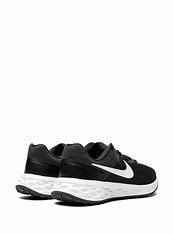
Brand: Nike
Model: Revolution 6 Next Nature